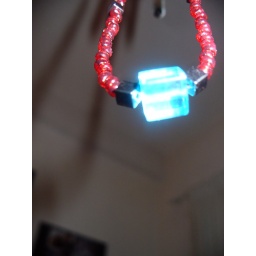
blue devil in the red dress